Dignity Health

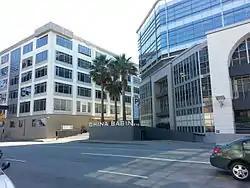
China Basin, the headquarters of Dignity Health

Dignity Health (formerly Catholic Healthcare West) was a California-based not-for-profit public-benefit corporation that operated hospitals and ancillary care facilities in three states. Dignity Health was the fifth-largest hospital system in the nation and the largest not-for-profit hospital provider in California.